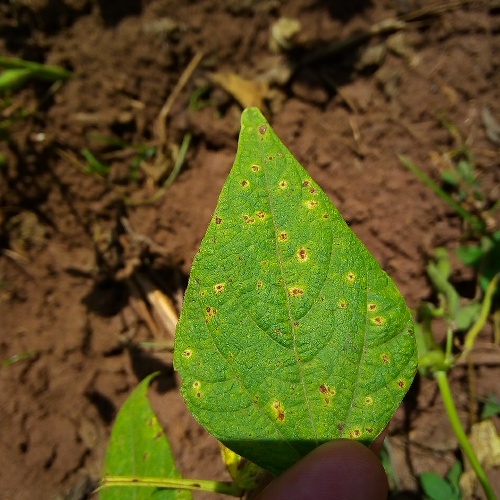
Leaf condition: bean_rust